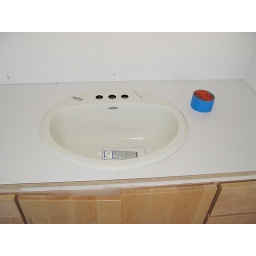
The bathroom sink in place and ready for the plumber.